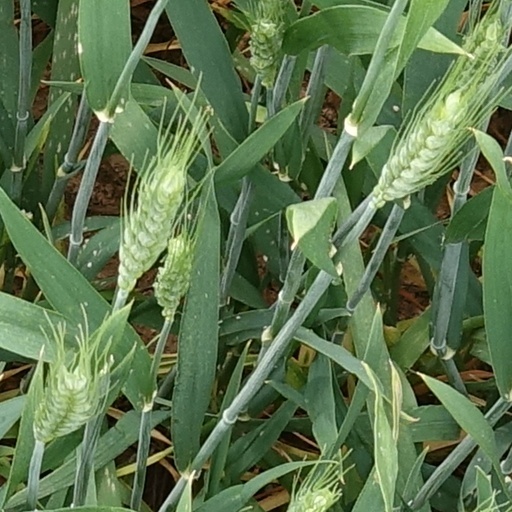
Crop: wheat